Spartacist uprising

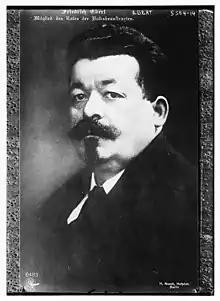

On 16 January the Berlin press reported that Liebknecht had been shot while fleeing authorities and Luxemburg lynched by an angry crowd. The basis for the account was a document that Pabst had written on the evening of the murders and had published as an official report from his division. After knowledge of the murders became public, the government called a special meeting at which Ebert is said to have expressed his shock at the murders of the former SPD party comrades he had known for decades. MSPD representatives feared an expansion of the uprisings as a result of the murders. Some briefly considered resigning. Noske, on the other hand, in a 1923 retrospect described the people who had been murdered as the main culprits in the revolution's degeneration into civil war. Thousands had asked beforehand "if no one would render the troublemakers harmless".